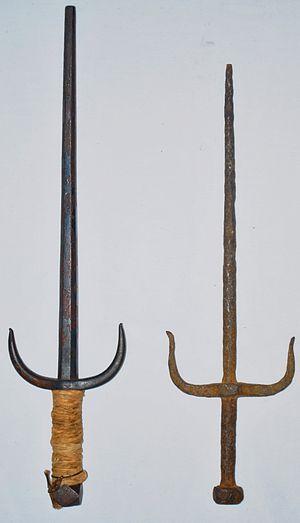
Le sai est une arme traditionnelle asiatique utilisée notamment dans les arts martiaux d'Okinawa.